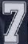
Number: 7